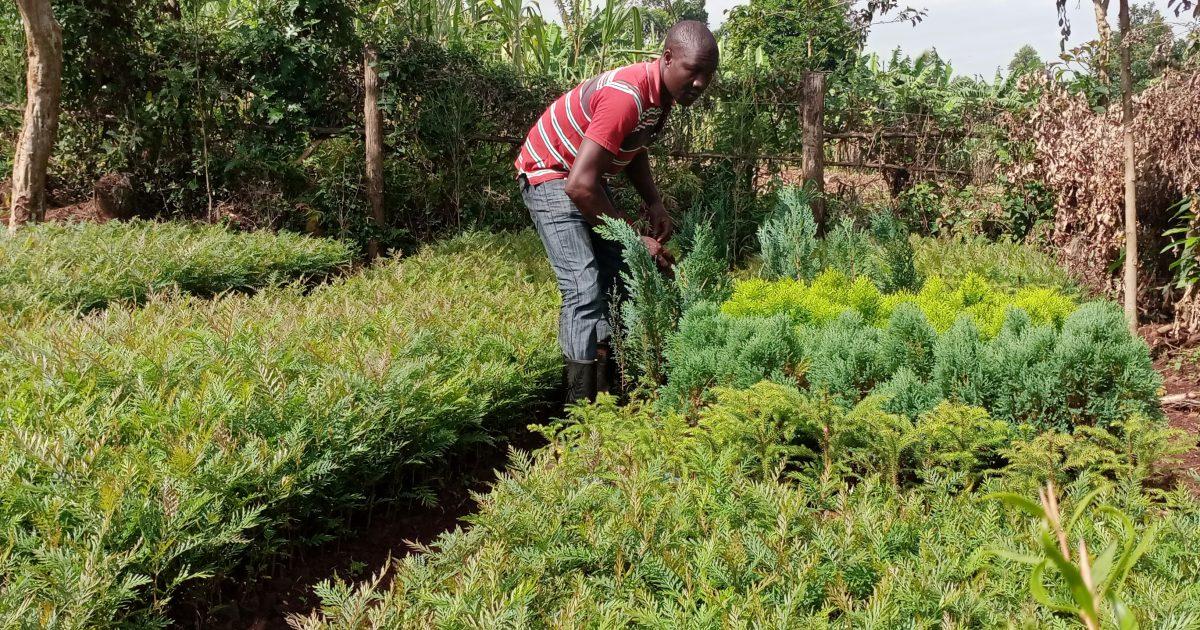
Mkulima wa kiume ameinama akiangalia kwa makini mimea iliyopandwa kwenye kitalu ndani ya bustani ambacho kimezungushwa kwa wigo wa nyasi mandhari hii inaonyesha utunzaji wa mazao na mazingira ya kilimo cha mbogamboga kwa njia  endelevu ya asili hasa maeneo ya kijijini.